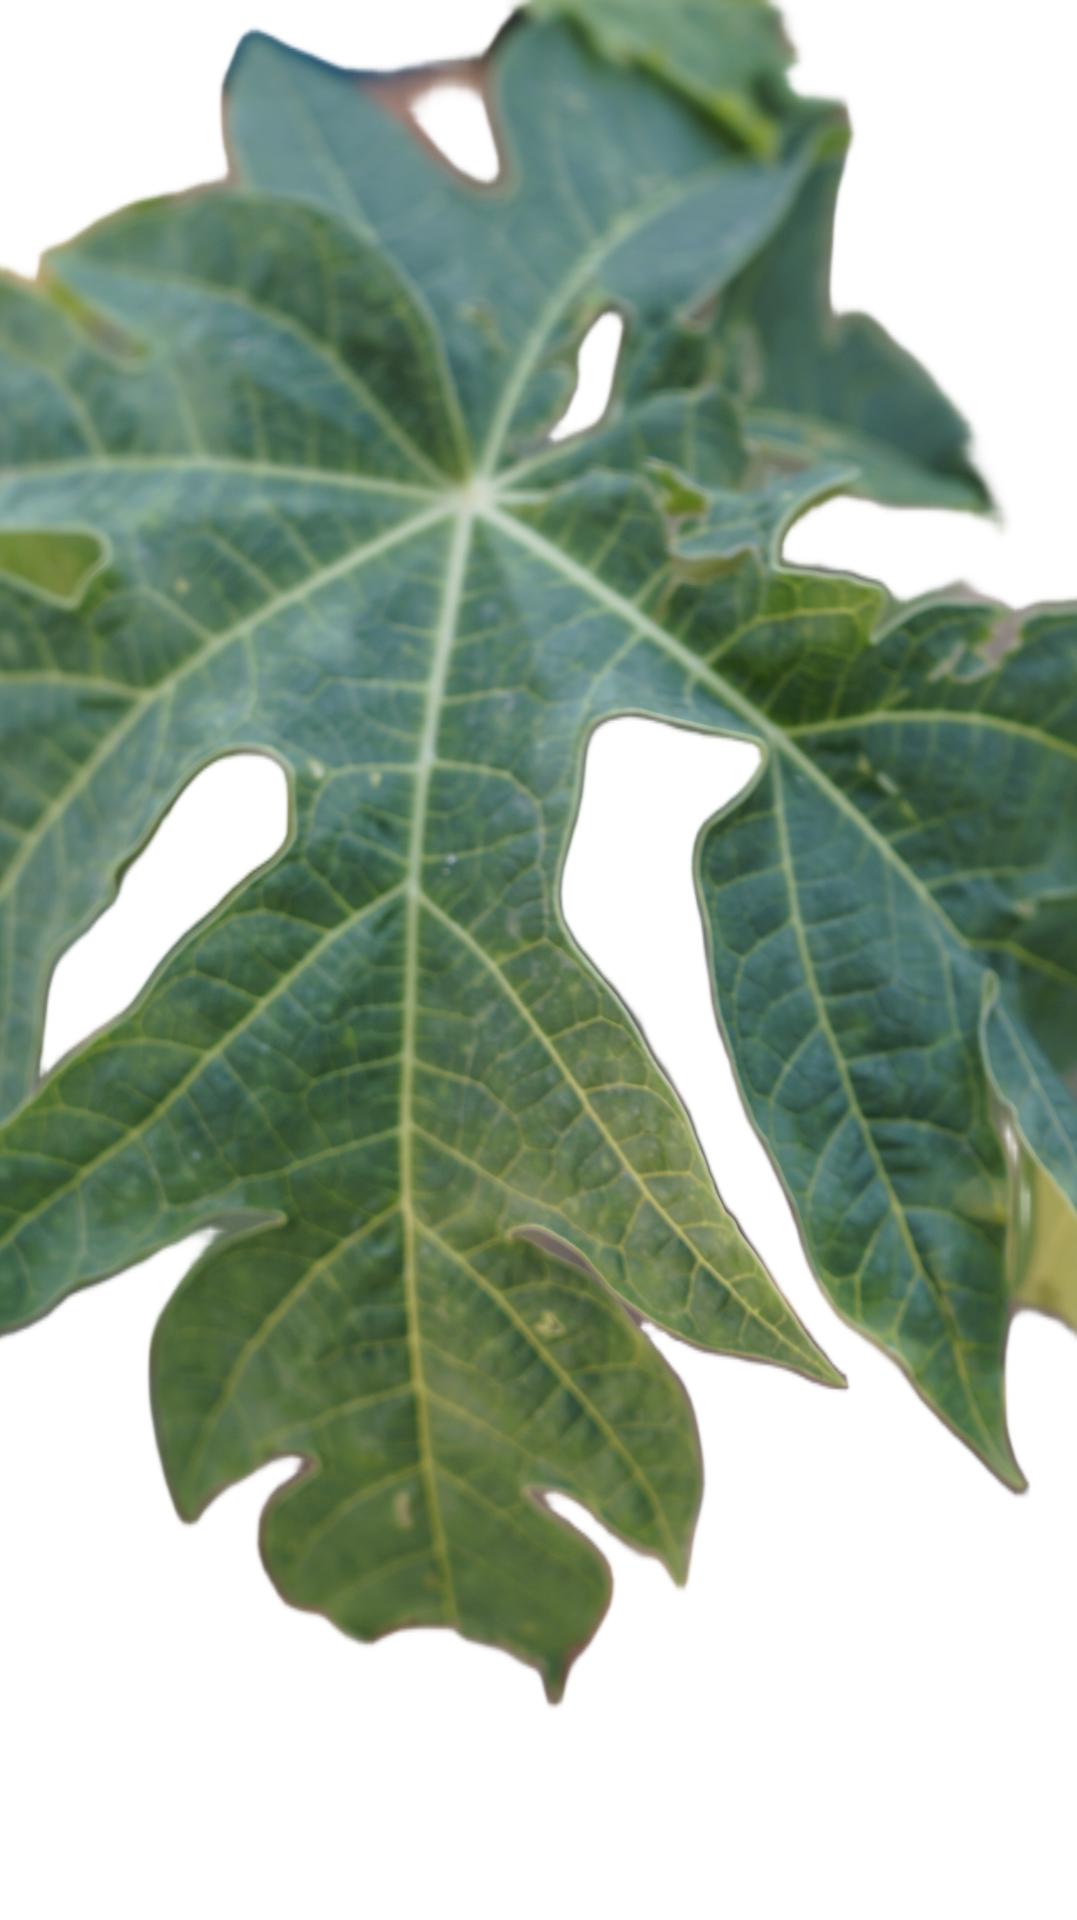
Crop: Papaya
Label: Mosaic_Virus